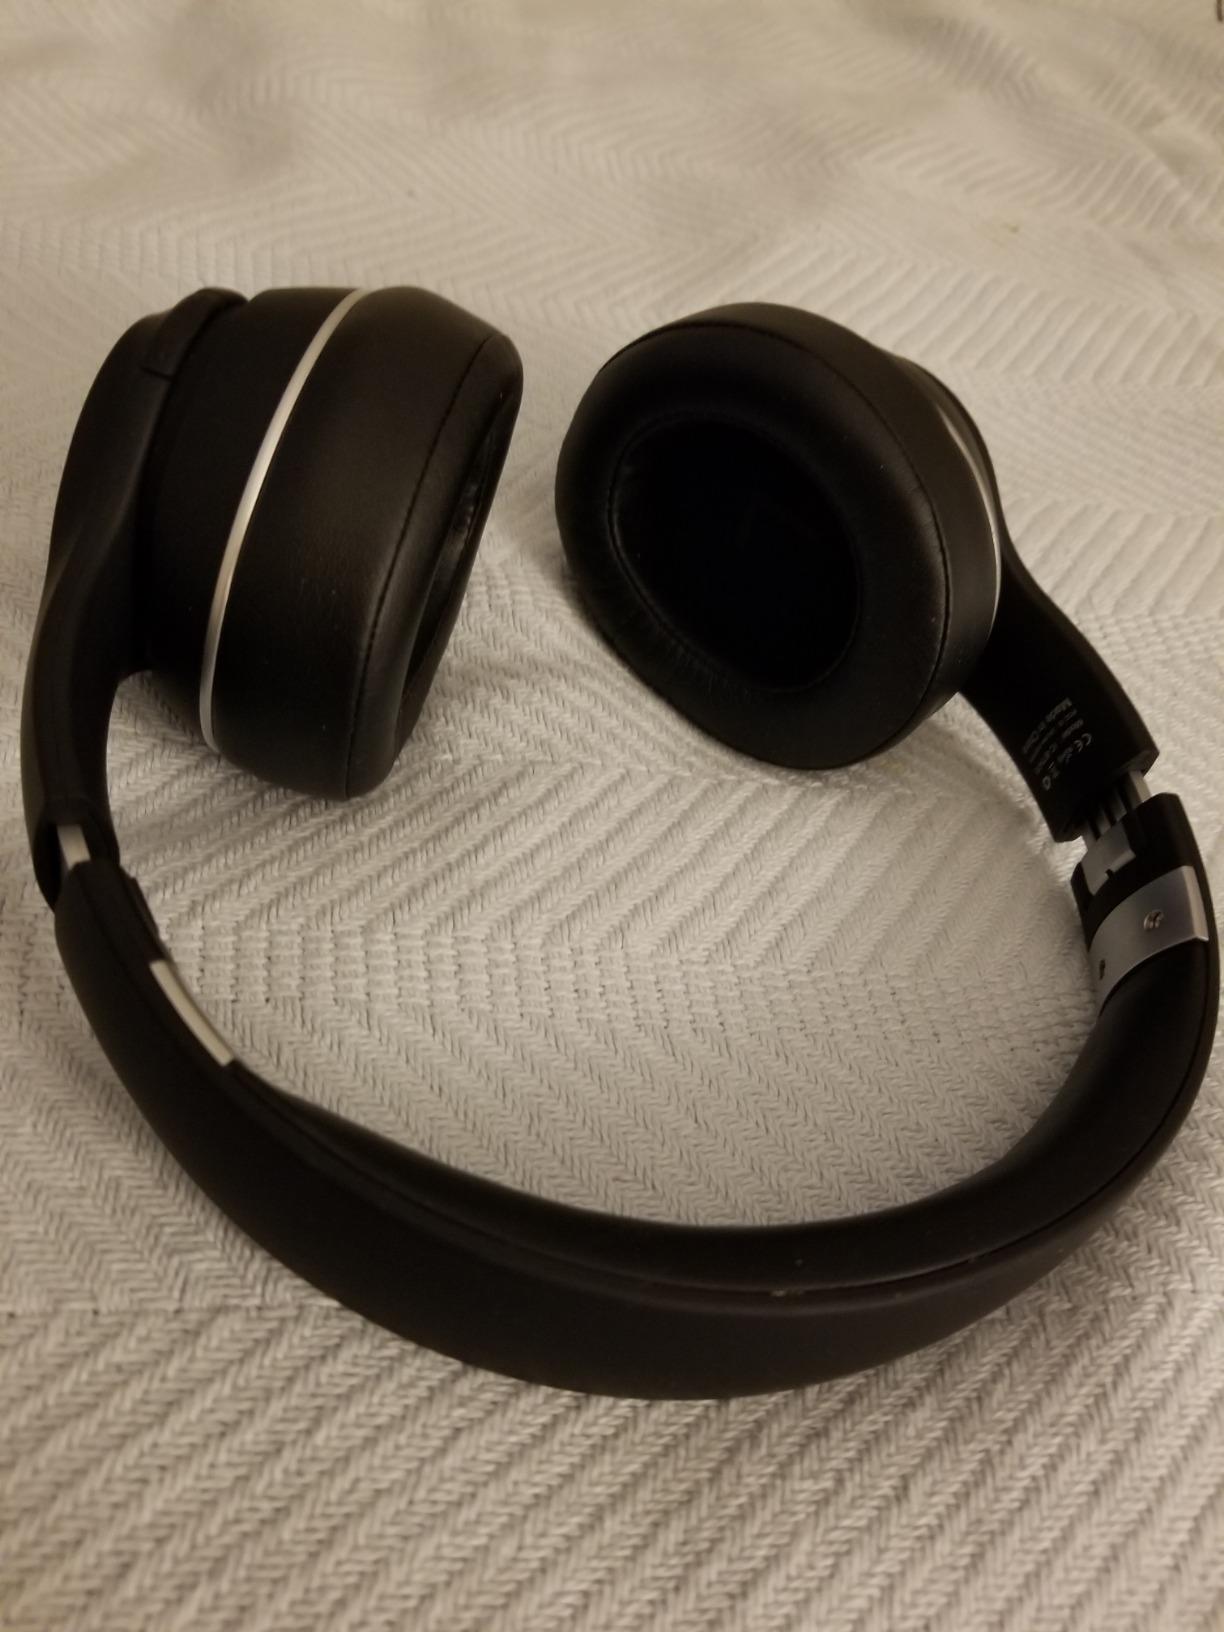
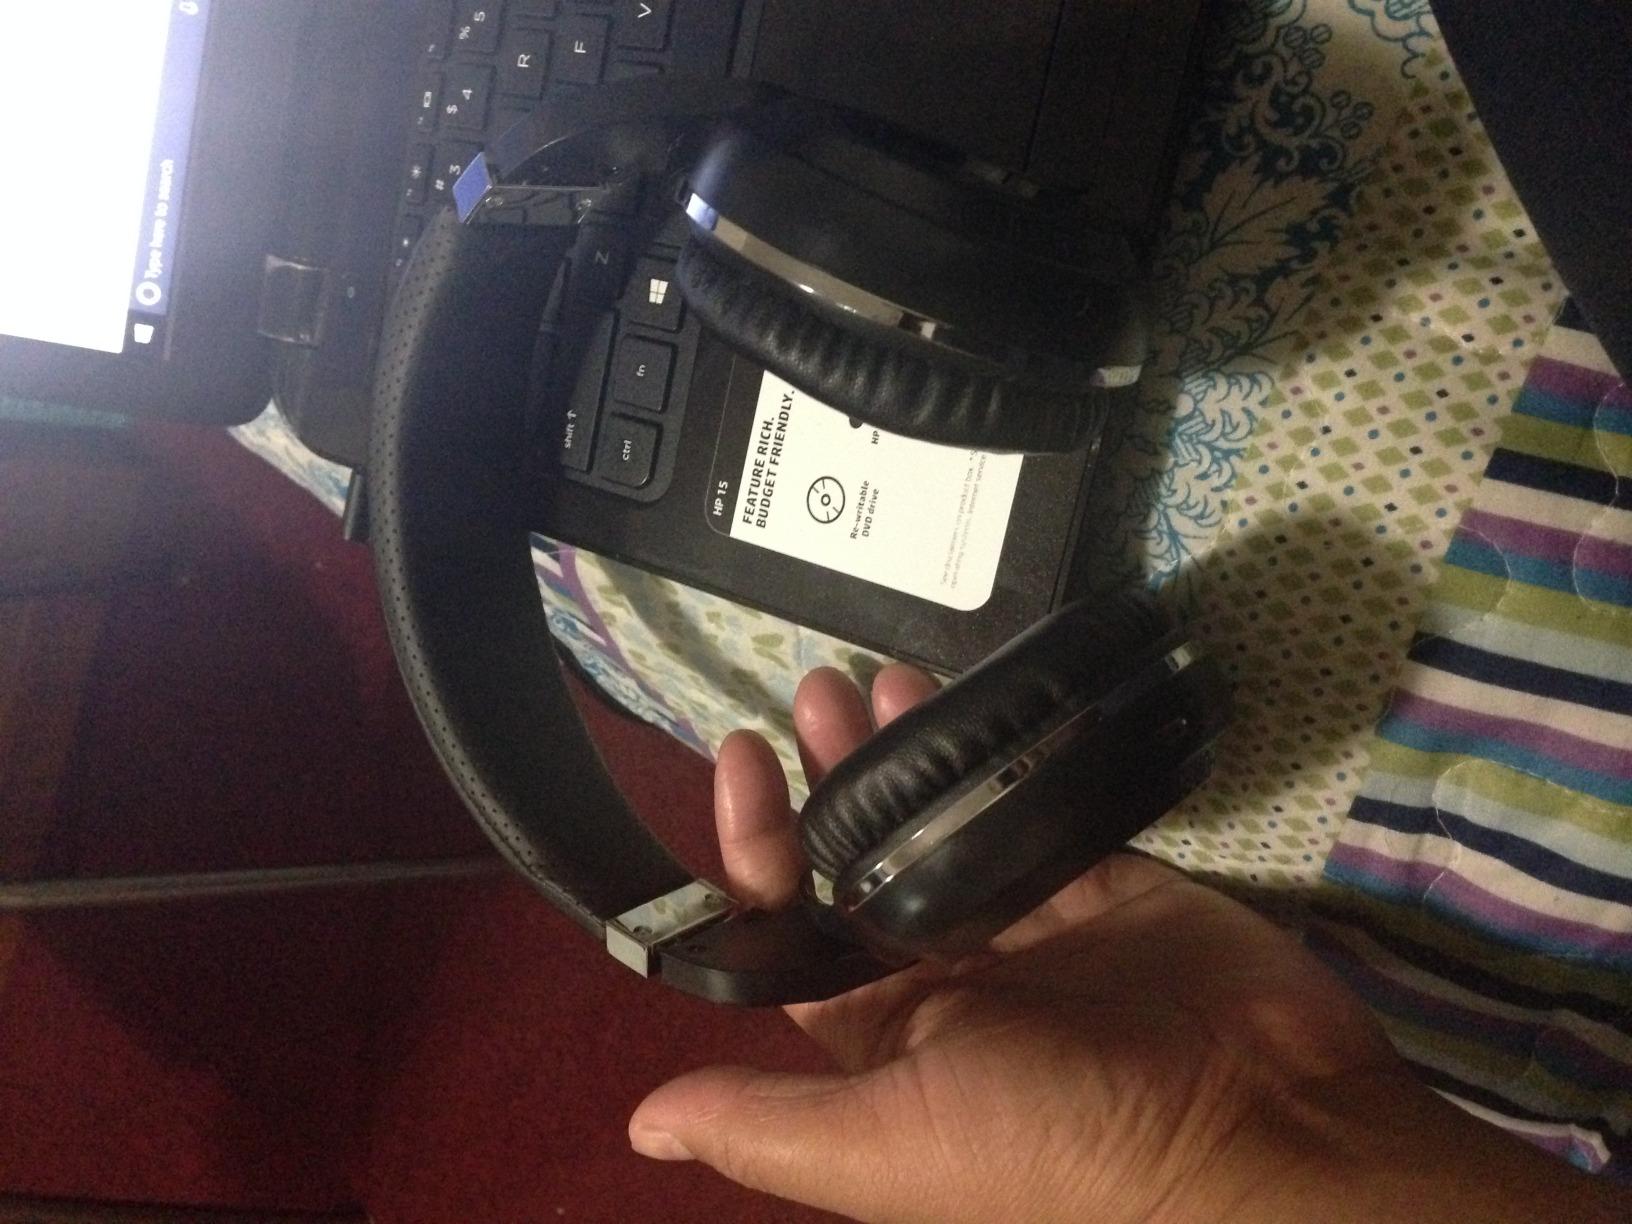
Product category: headphones
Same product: no